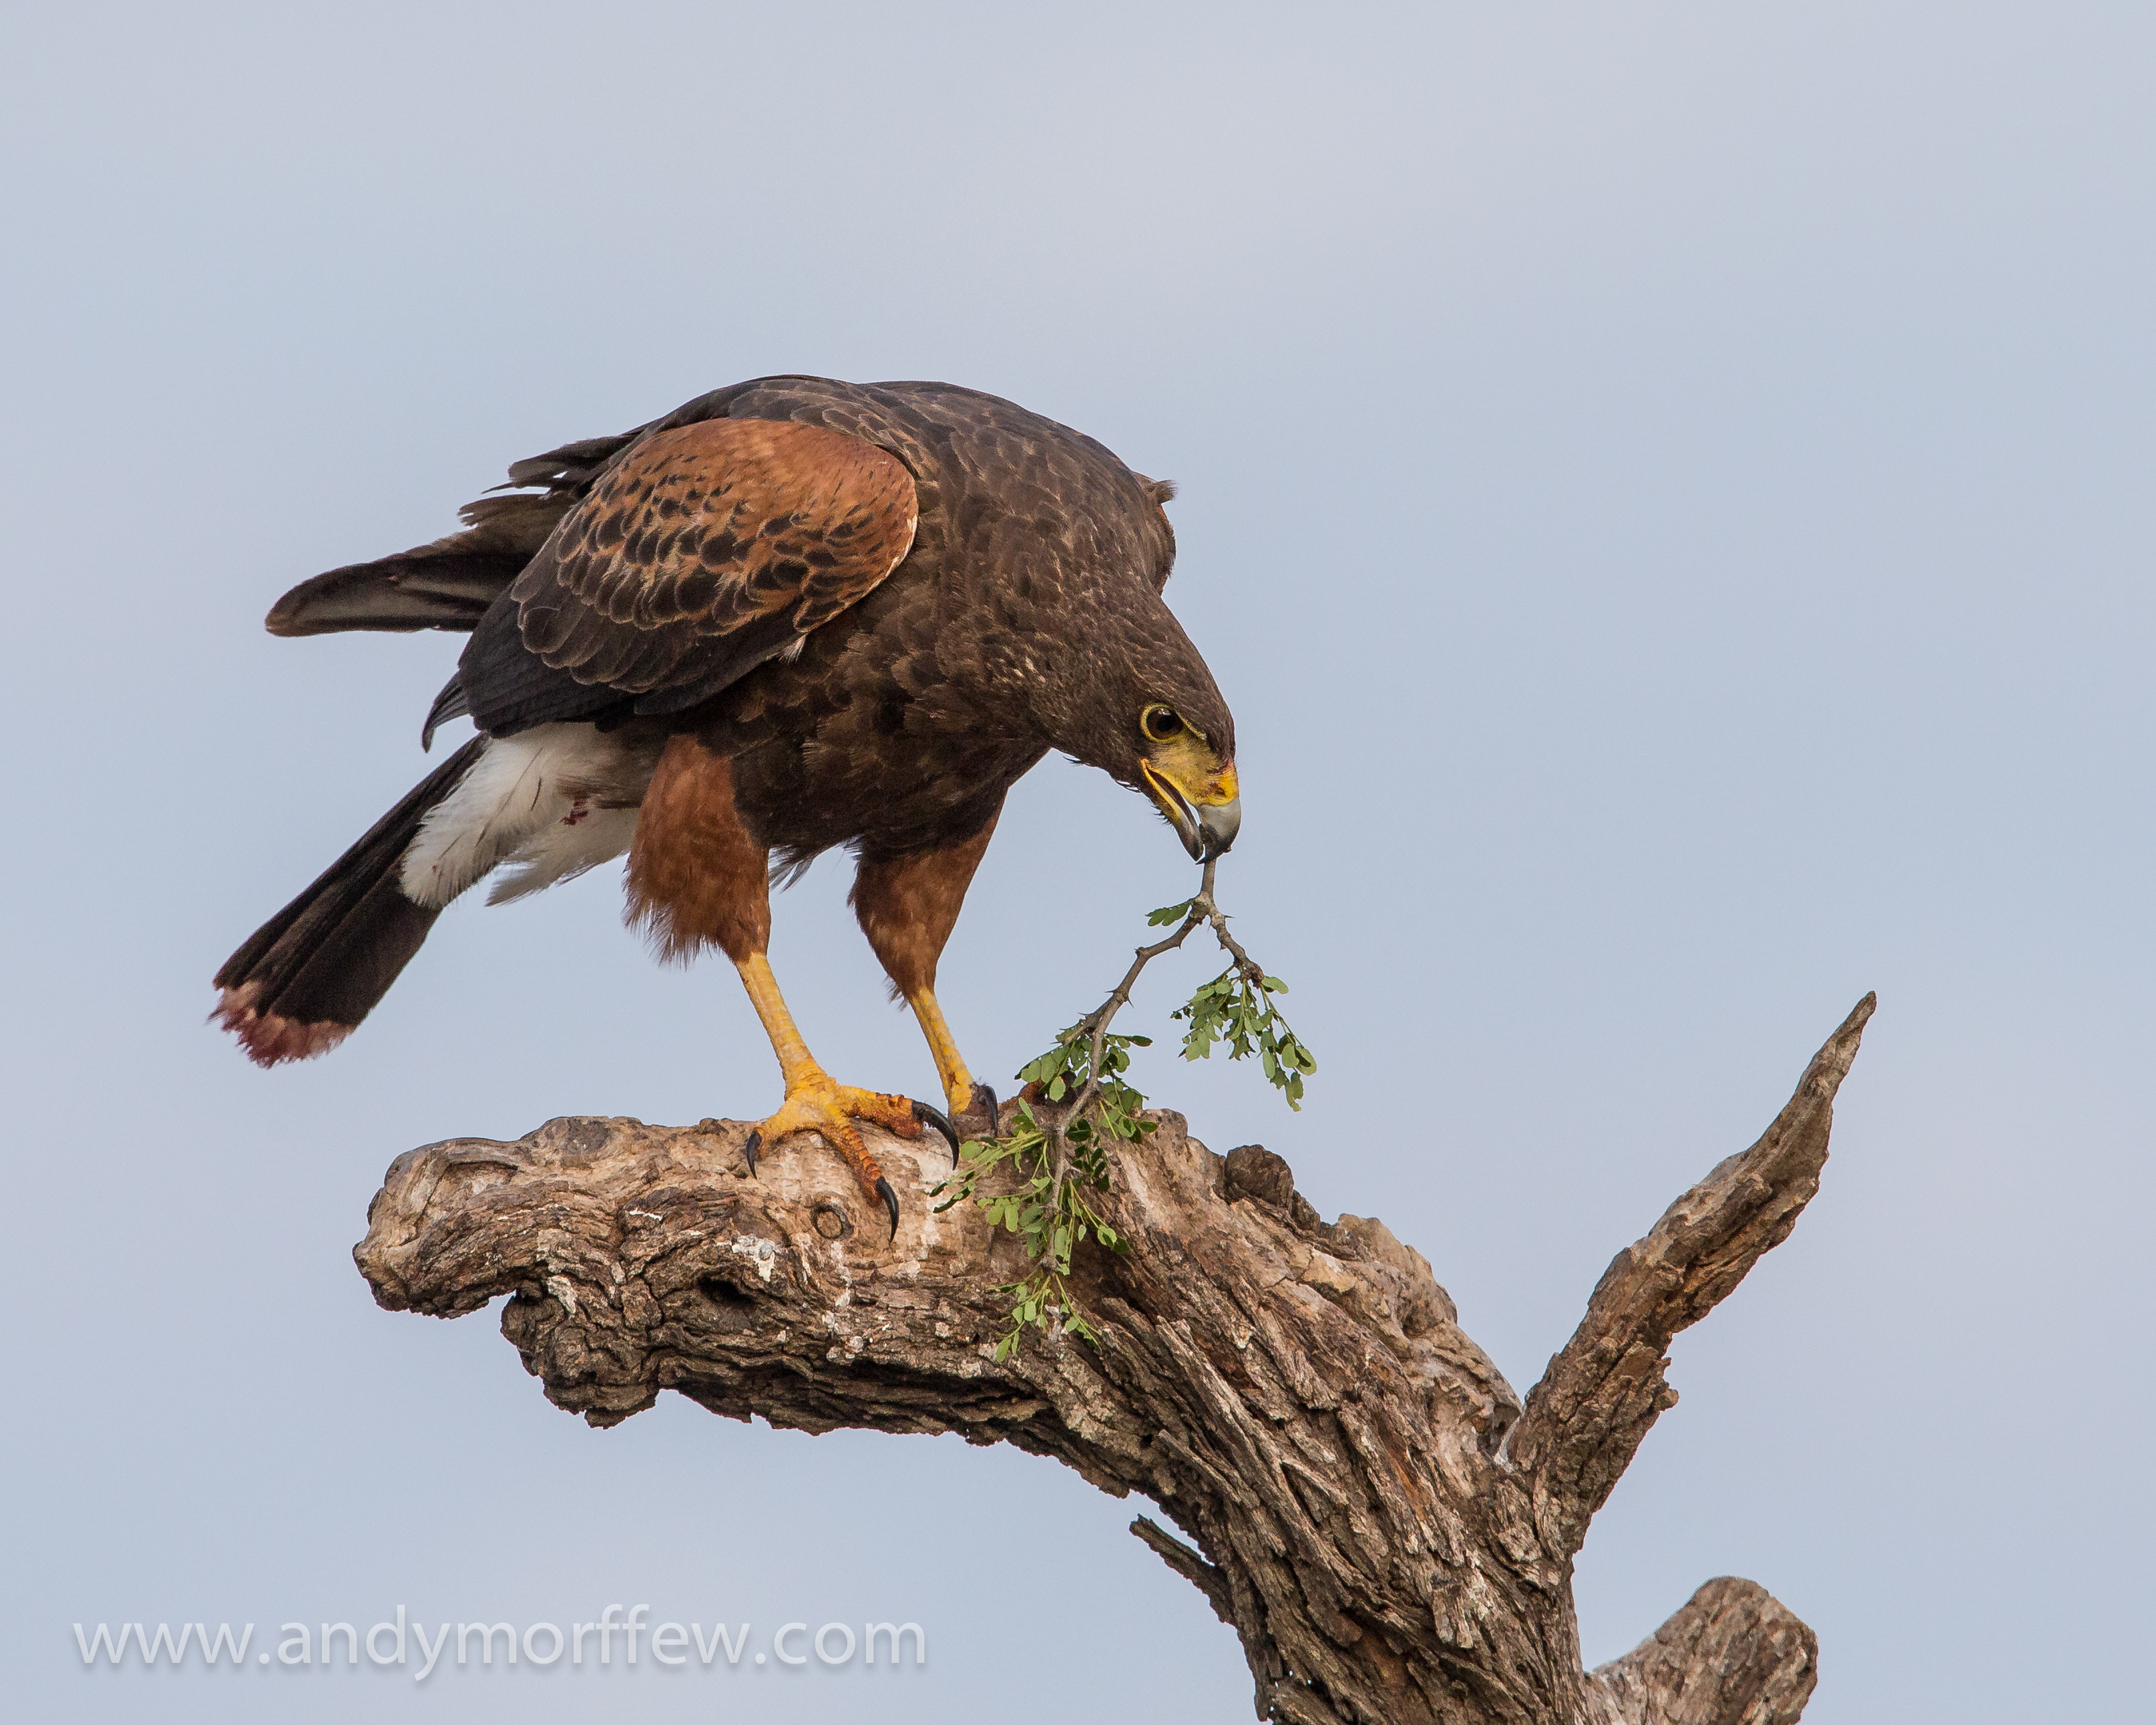
bird, wing, wildlife, beak, eagle, hawk, fauna, twig, bird of prey, bald eagle, vertebrate, blinkagain, texas, vulture, falcon, harrisshawk, buzzard, andymorffew, morffew, nesting, javelinaranch, martinrefuge, accipitriformes